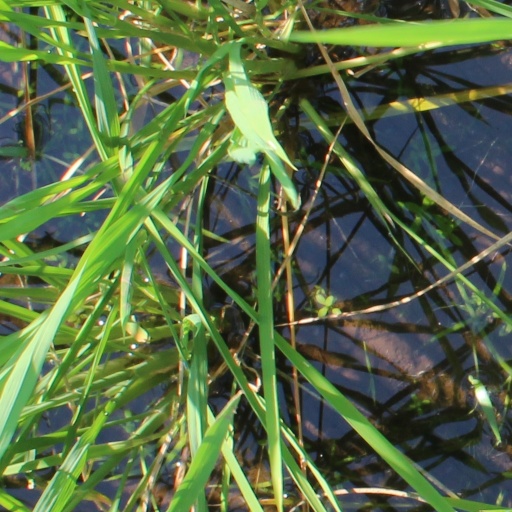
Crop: rice